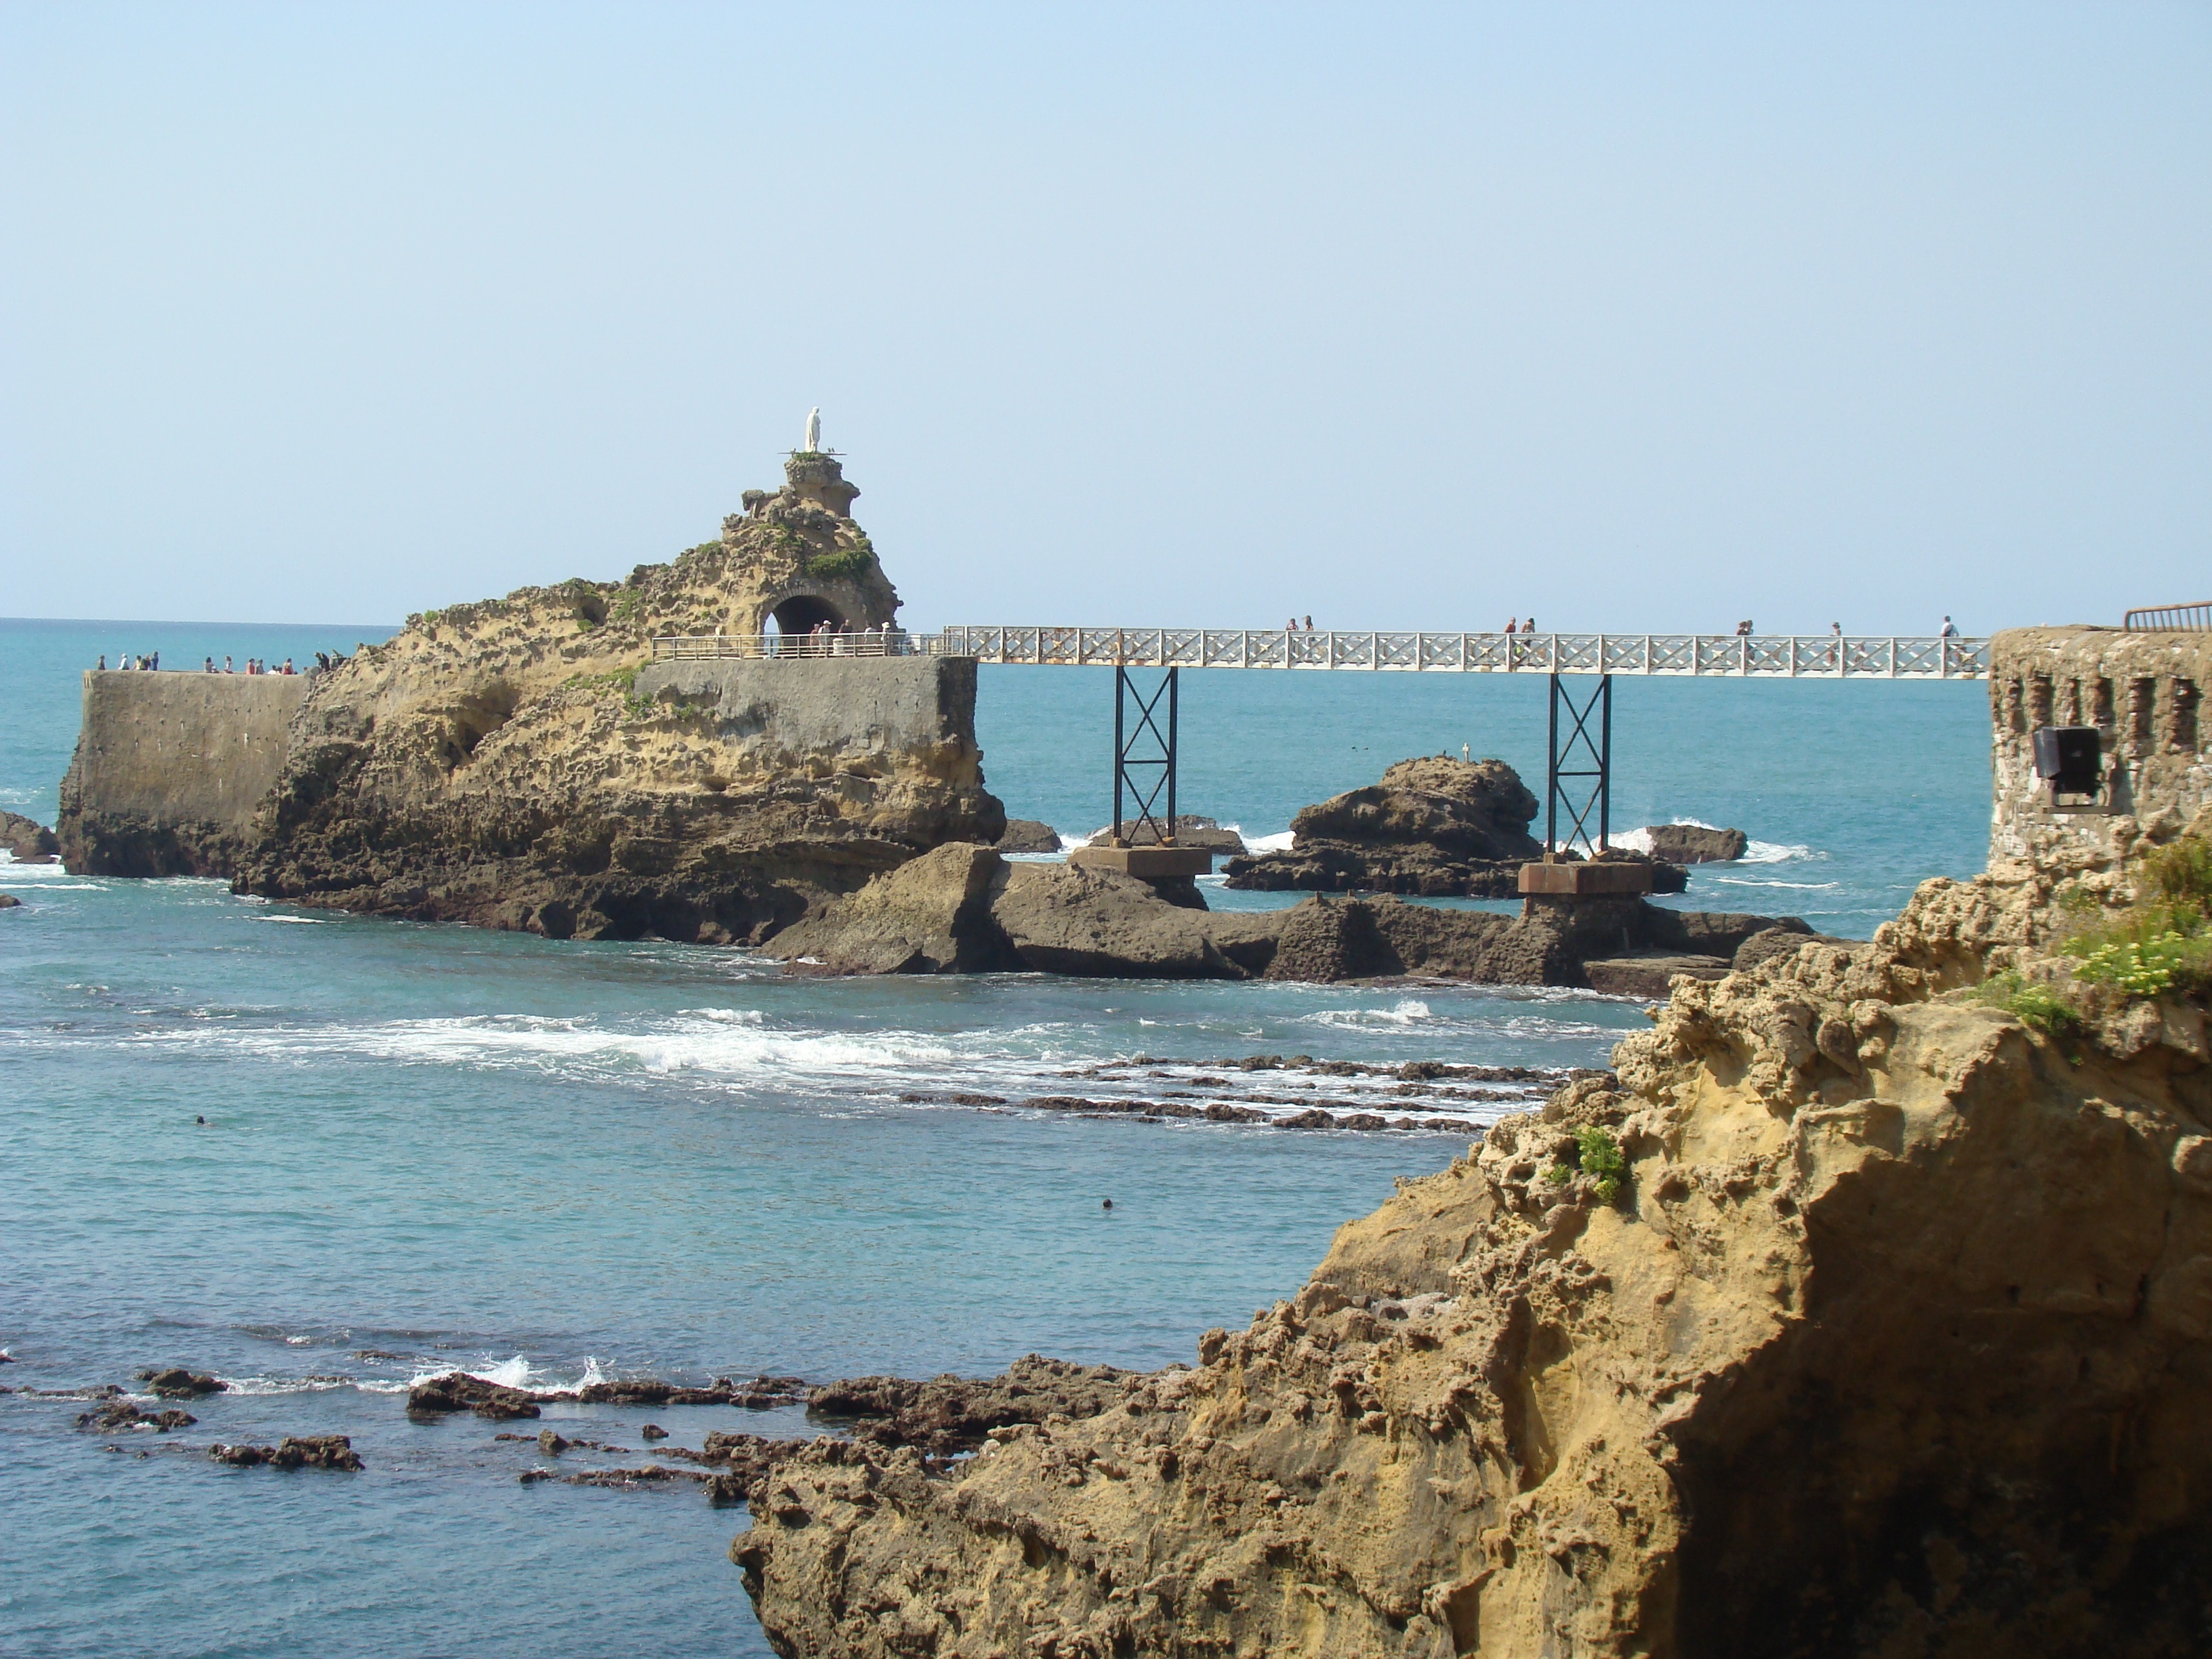
beach, landscape, sea, coast, water, rock, ocean, bridge, shore, vacation, cliff, cove, tower, holiday, bay, together, terrain, body of water, mountains, cliffs, spa, biarritz, breakwater, cape, islet, to the